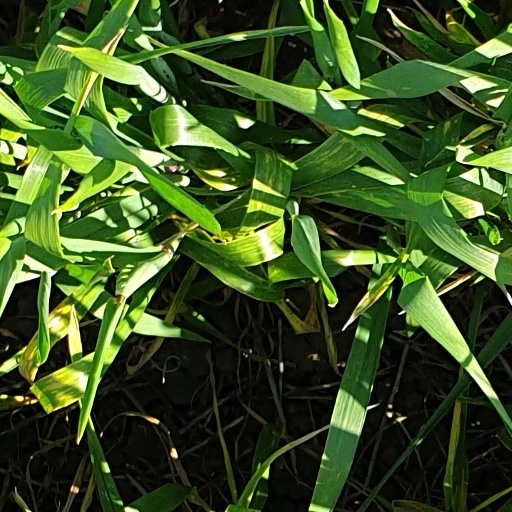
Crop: wheat